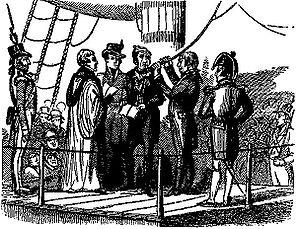
La mutinerie de Spithead, aussi connue sous le nom de « République flottante de Spithead » et la mutinerie de la Nore, sont deux importantes mutineries dans la Royal Navy entre mars et juin 1797 sur des flottes au mouillage près des côtes anglaises.
Richard Parker est un marin anglais qui fut le président de la dénommée « république flottante », la mutinerie du Nore, une flotte de la Royal Navy dans l'estuaire de la Tamise, entre le 12 mai et le 16 juin 1797.